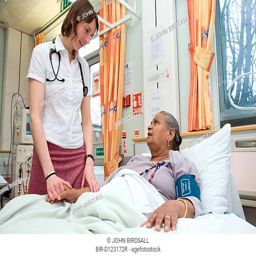
doctor talking to a patient